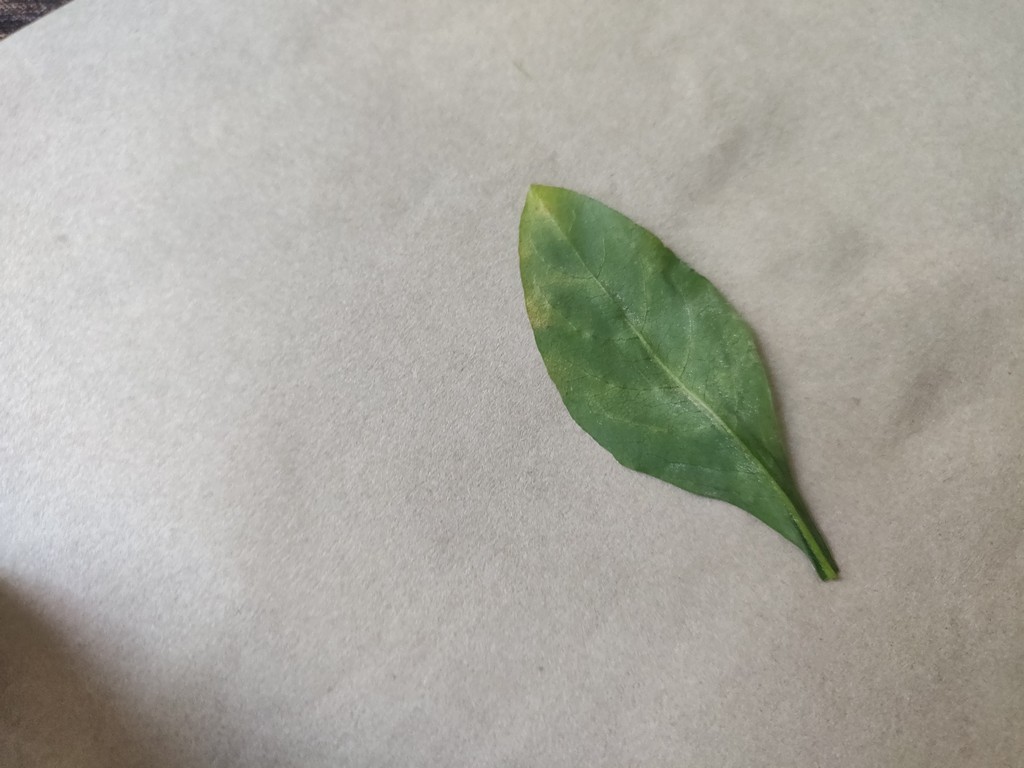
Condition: Unhealthy
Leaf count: single
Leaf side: back